Nigel Llong

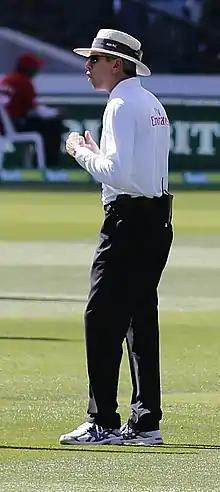
Llong in 2016

Nigel James Llong (born 11 February 1969) is an English cricket umpire and former first-class cricketer. Until June 2020, he was a member of the Elite Panel of ICC Umpires and officiated in international matches - Tests, ODIs and T20Is. Earlier, he had played English domestic cricket during the 1990s with Kent County Cricket Club.